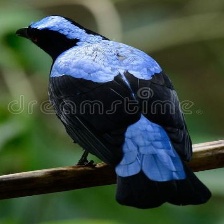
Species: FAIRY BLUEBIRD
Scientific name: IRENA